Yuliya Kancheva

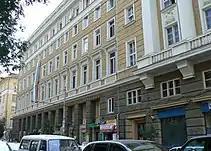
The National Academy for Theatre and Film Arts

Kancheva was born on 1 July 1956 in Sofia, Bulgaria. She graduated from the Krastyo Sarafov National Academy for Theatre and Film Arts in Sofia in 1980 with a specialty in film directing, studying under professor Yanko Yankov.